Supreme Court of Estonia

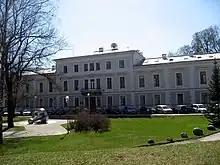
The Supreme Court headquarters (1940-1991) and current Building of the Supreme Court of the Republic of Estonia

The Supreme Court of the Estonian SSR was a Republican affiliate institution of the Supreme Court of the Soviet Union. All court decisions were made in accordance with the Soviet Constitution and the Estonian SSR's Constitution. The court's composition was determined by the republic's Supreme Soviet every five years. It was composed of a Civil Chamber, a Criminal Chamber, the Presidium and Military court. According to an act by the Supreme Soviet on 8 May 1990, the court was legally separated from the national institution. It took effect days later on 16 May.